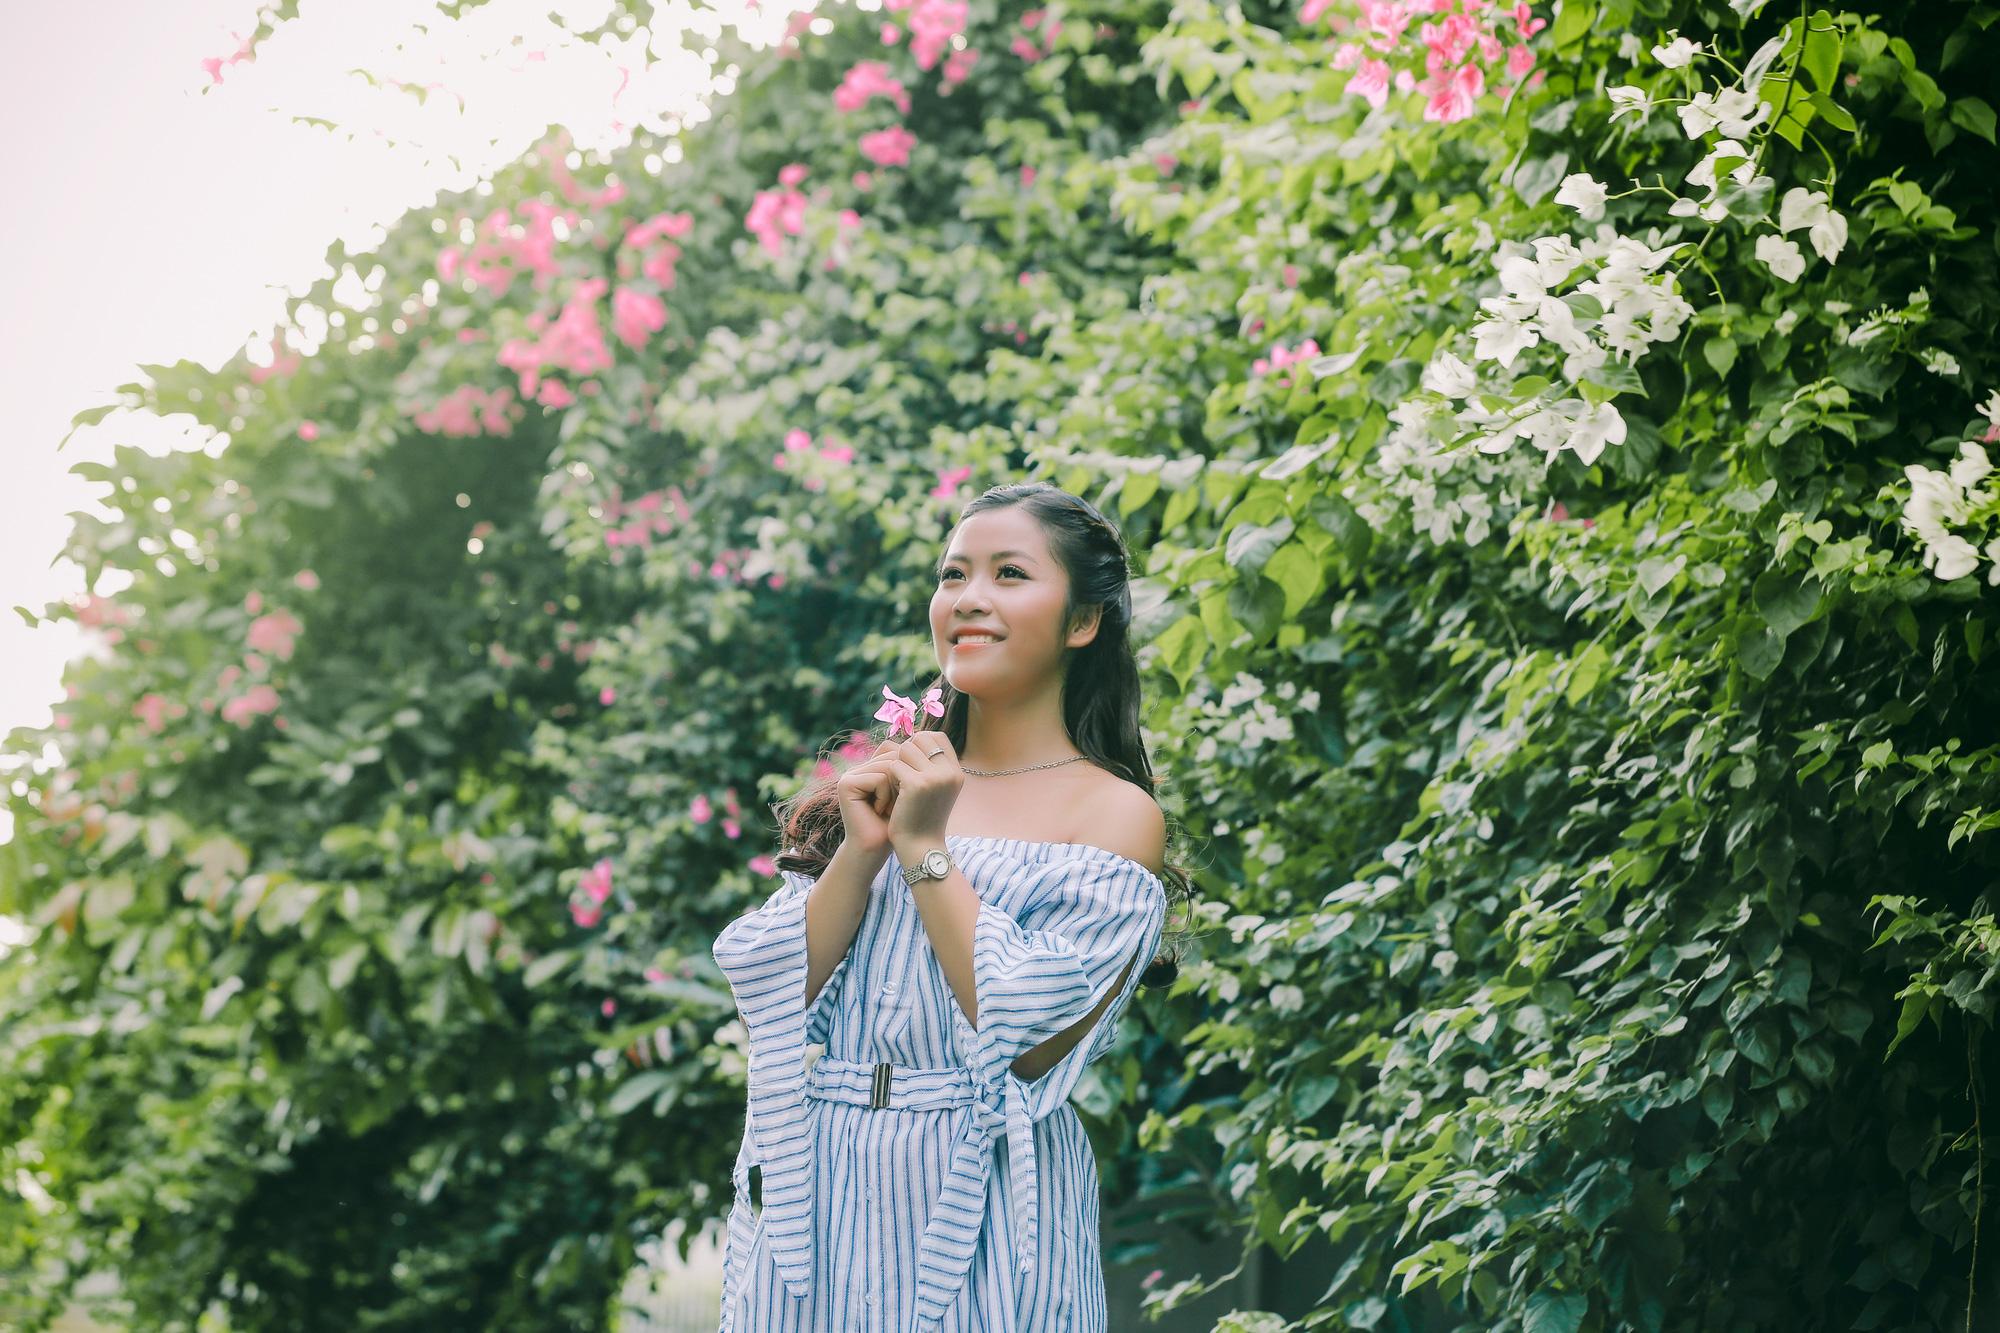
có một cô gái xuất hiện ở bên hàng cây xanh